Full Moon City

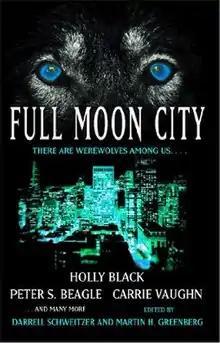
Cover of first edition

Full Moon City is an anthology of fantasy/horror short stories on the subject of lycanthropy, edited by Darrell Schweitzer and Martin H. Greenberg. It was first published as an ebook by Pocket Books in February 2010, and in paperback by the same publisher in March 2010.